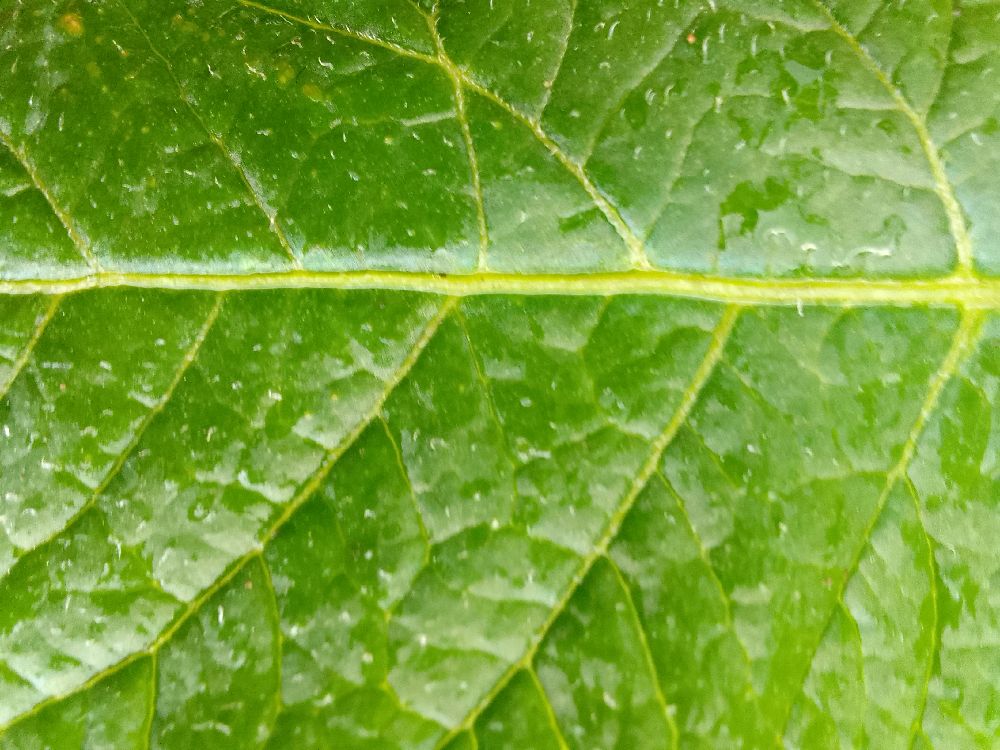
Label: Healthy